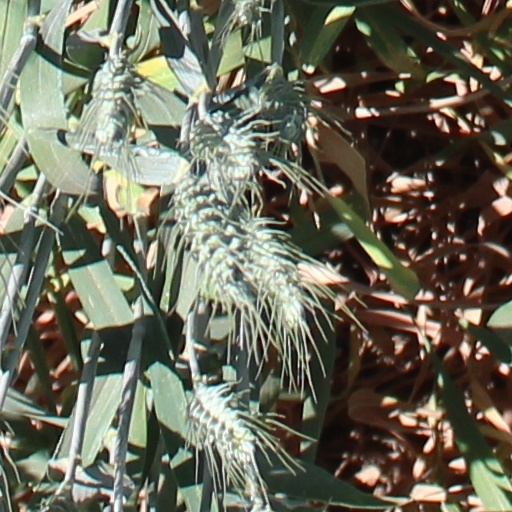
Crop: wheat